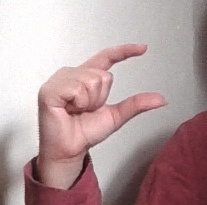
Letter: dal